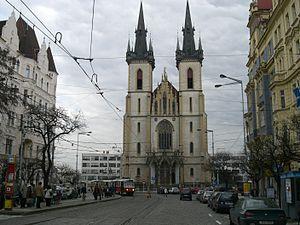
La Place Strossmayer est une place de Prague, située dans le district Holešovice.